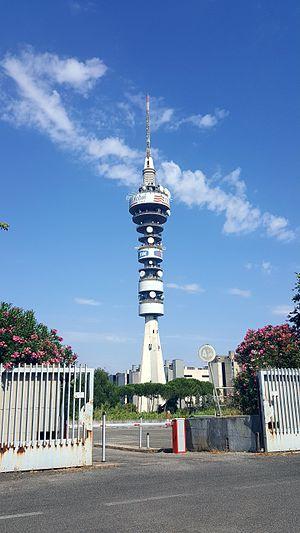
La Torre Telecom Italia est une tour située à Rome en Italie. Elle mesure 187 m de hauteur.